T. J. Hensick

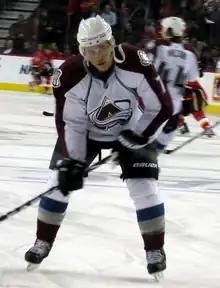
Hensick with the Colorado Avalanche in 2009.

Hensick played two seasons with the Reign, before leaving as a free agent following the 2017–18 season. Despite maintaining his scoring touch, Hensick was unable to secure an NHL or AHL contract, opting to continue his career by signing a one-year ECHL contract with the Toledo Walleye on October 8, 2018. In the midst of the 2018–19 season, Hensick tallied a league high 58 points through 47 games with the Walleye, before he returned to the AHL in securing a contract with the San Jose Barracuda on February 12, 2019. Hensick continued his career scoring pace in the AHL, posting 20 points through the final 23 regular season games.